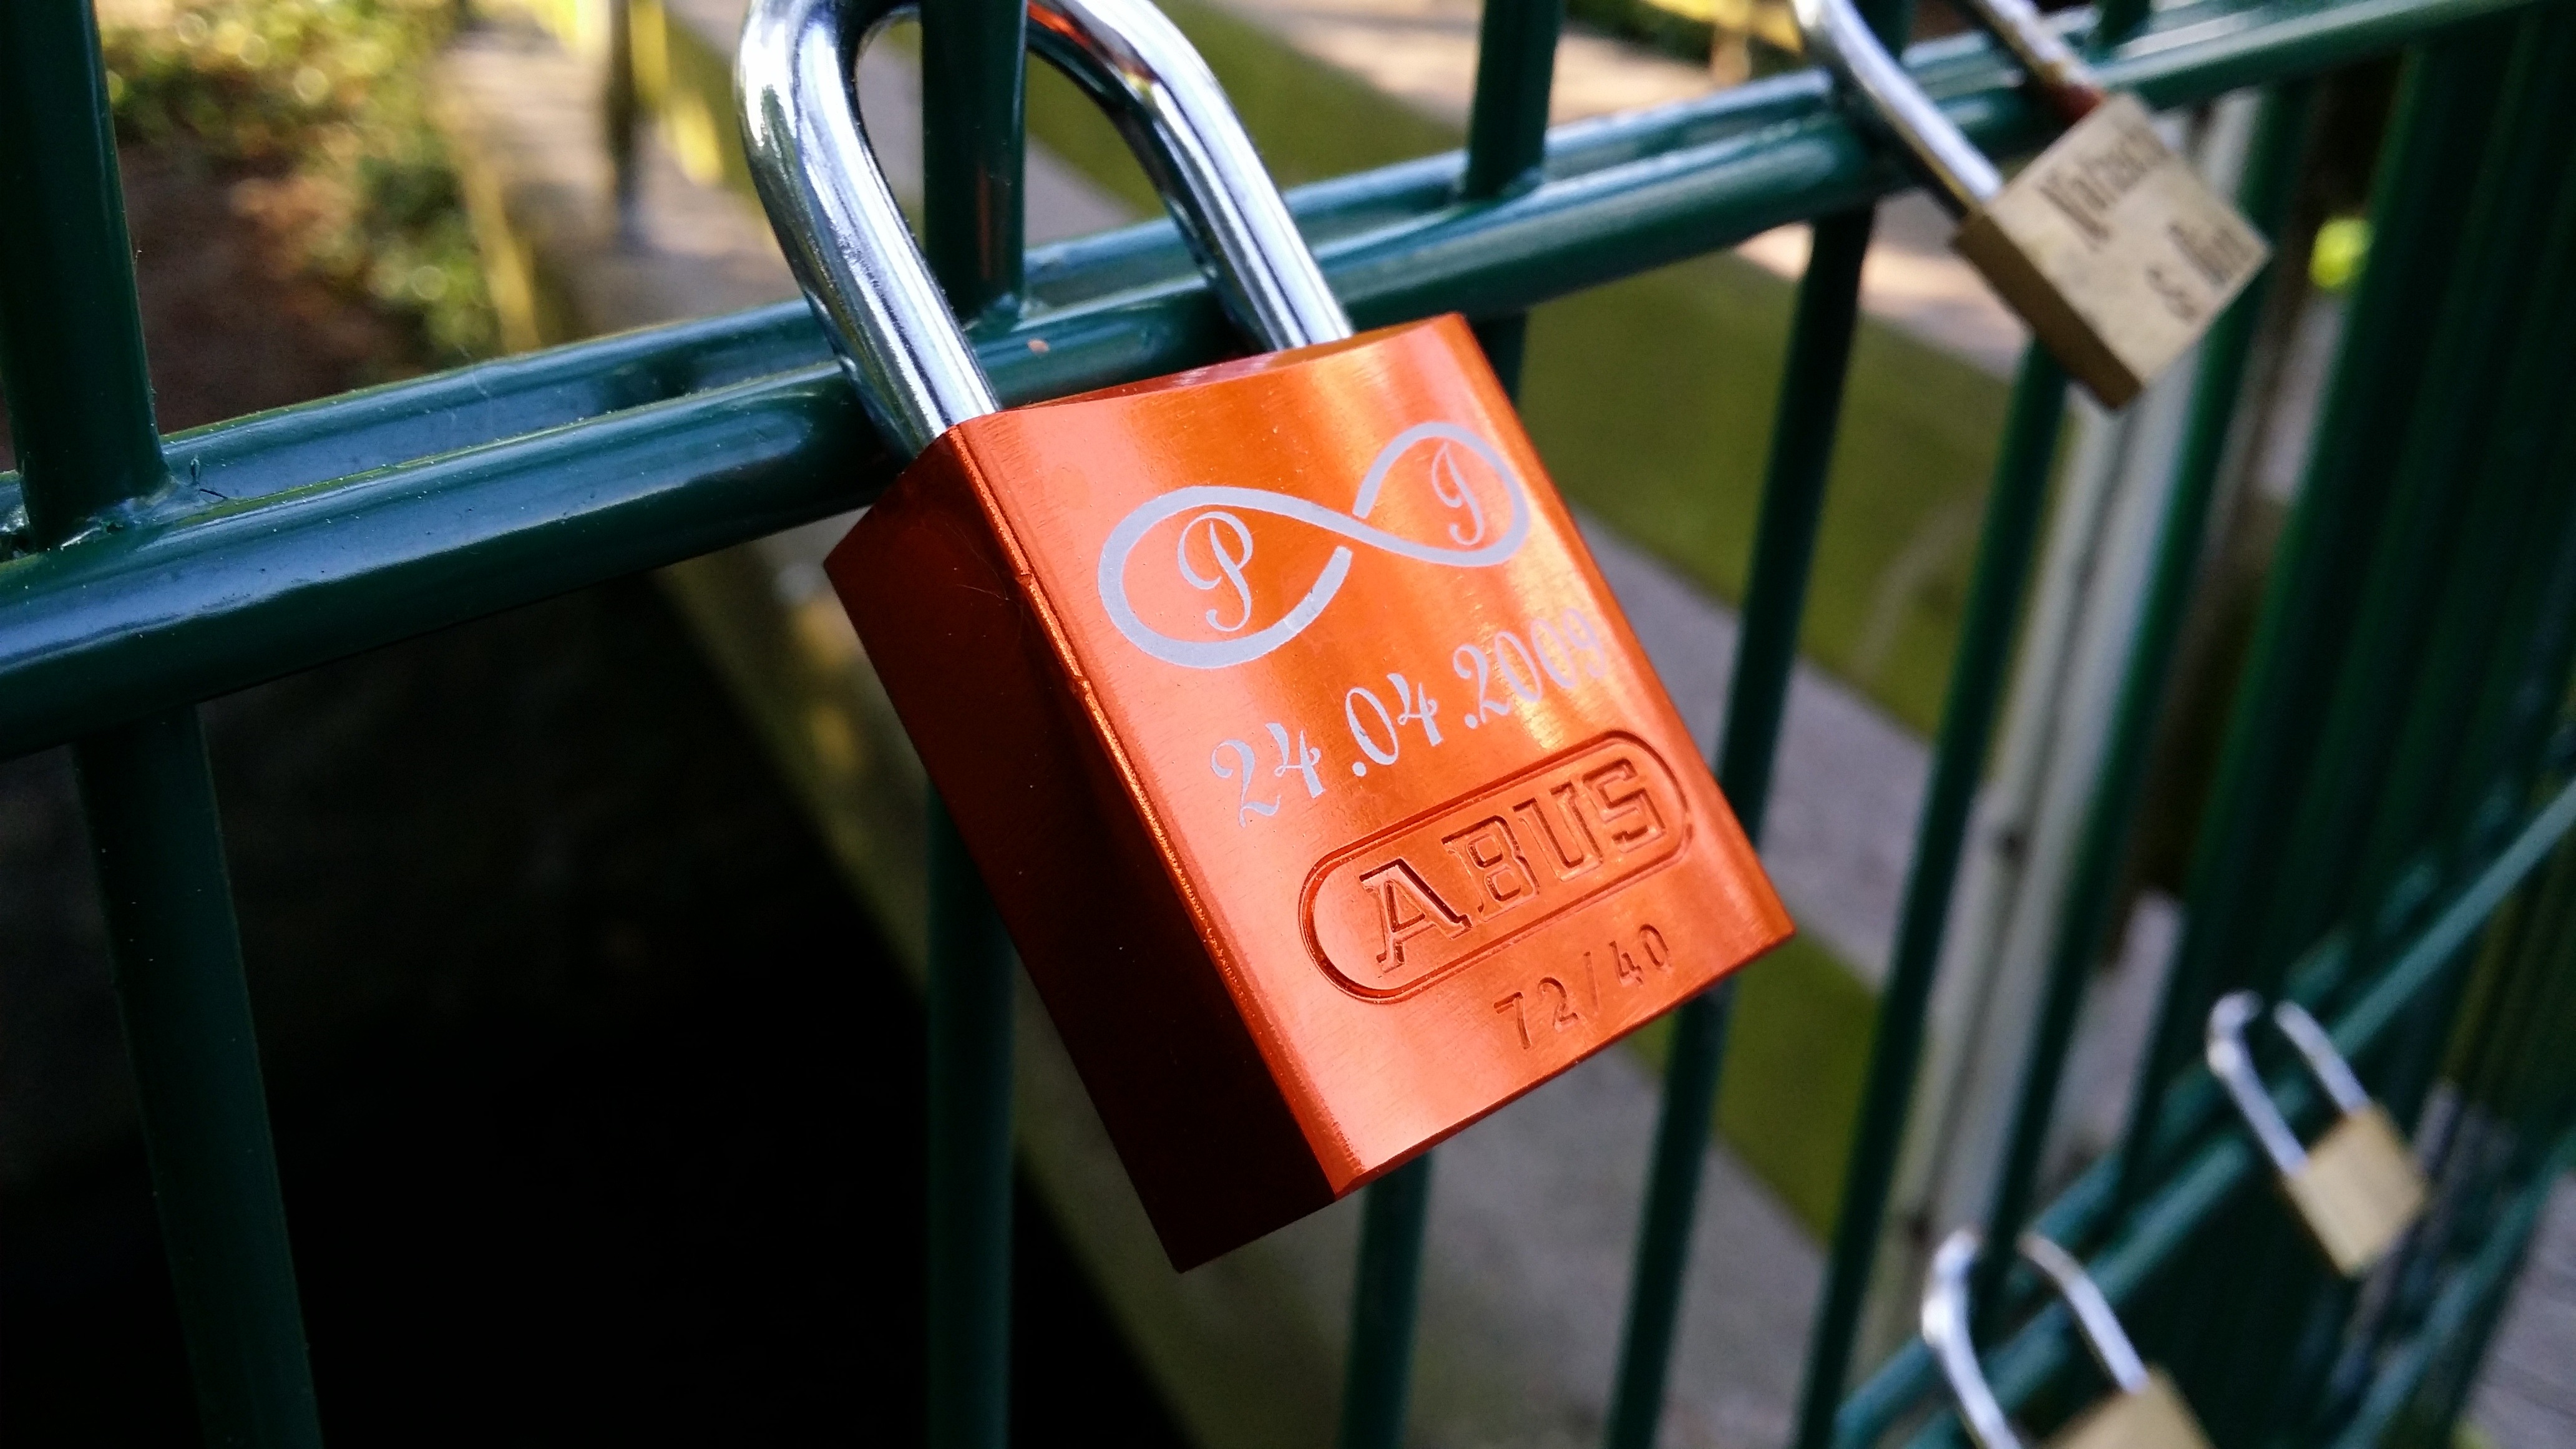
bicycle, green, red, vehicle, color, castle, drink, yellow, padlock, castles, love symbol, padlocks, love castle